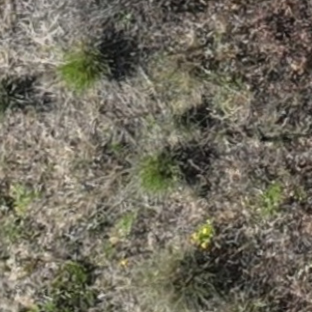
Month: july